Anton Wilhelm von L'Estocq

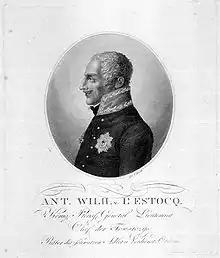
" "The Prussian cavalry general Anton Wilhelm von L’Estocq" "

Anton Wilhelm von L'Estocq (16 August 1738 – 5 January 1815) was a Prussian cavalry general best known for his command of the Prussian troops at the Battle of Eylau.